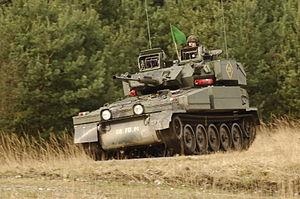
Le Royal Dragoons Guards est un régiment du Royal Armoured Corps de la British Army.
Dans le domaine militaire, la reconnaissance est une opération visant l'exploration, le recueil de renseignements et l'anticipation tactique et stratégique. Elle est effectuée par des unités rapides ou discrètes, ou par des unités capables d'engager immédiatement l'ennemi.